Rodney Bingenheimer

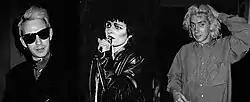
Siouxsie and the Banshees

Bingenheimer flew back and opened a nightclub initially called the E Club on Sunset Strip with his record producer partner Tom Ayres and one other partner. Outside there was the British flag, the Union Jack. It served "British bangers" and beer. It had a small "VIP area" which was a roped-off section near the dance floor.